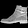
Label: Ankle boot